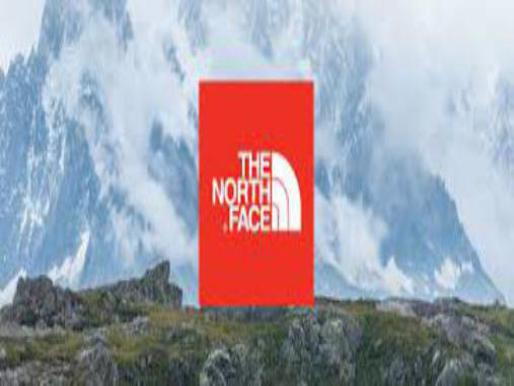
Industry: Clothes